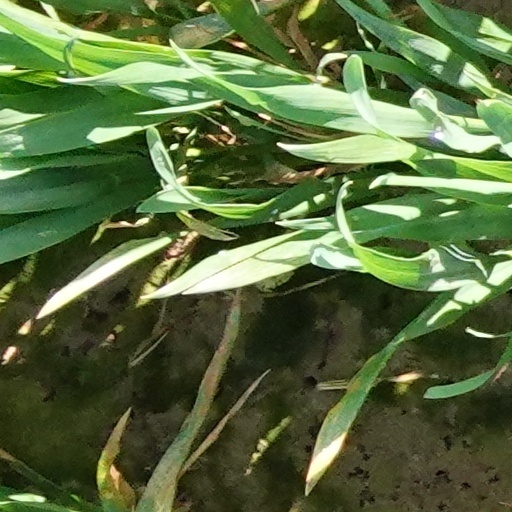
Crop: wheat